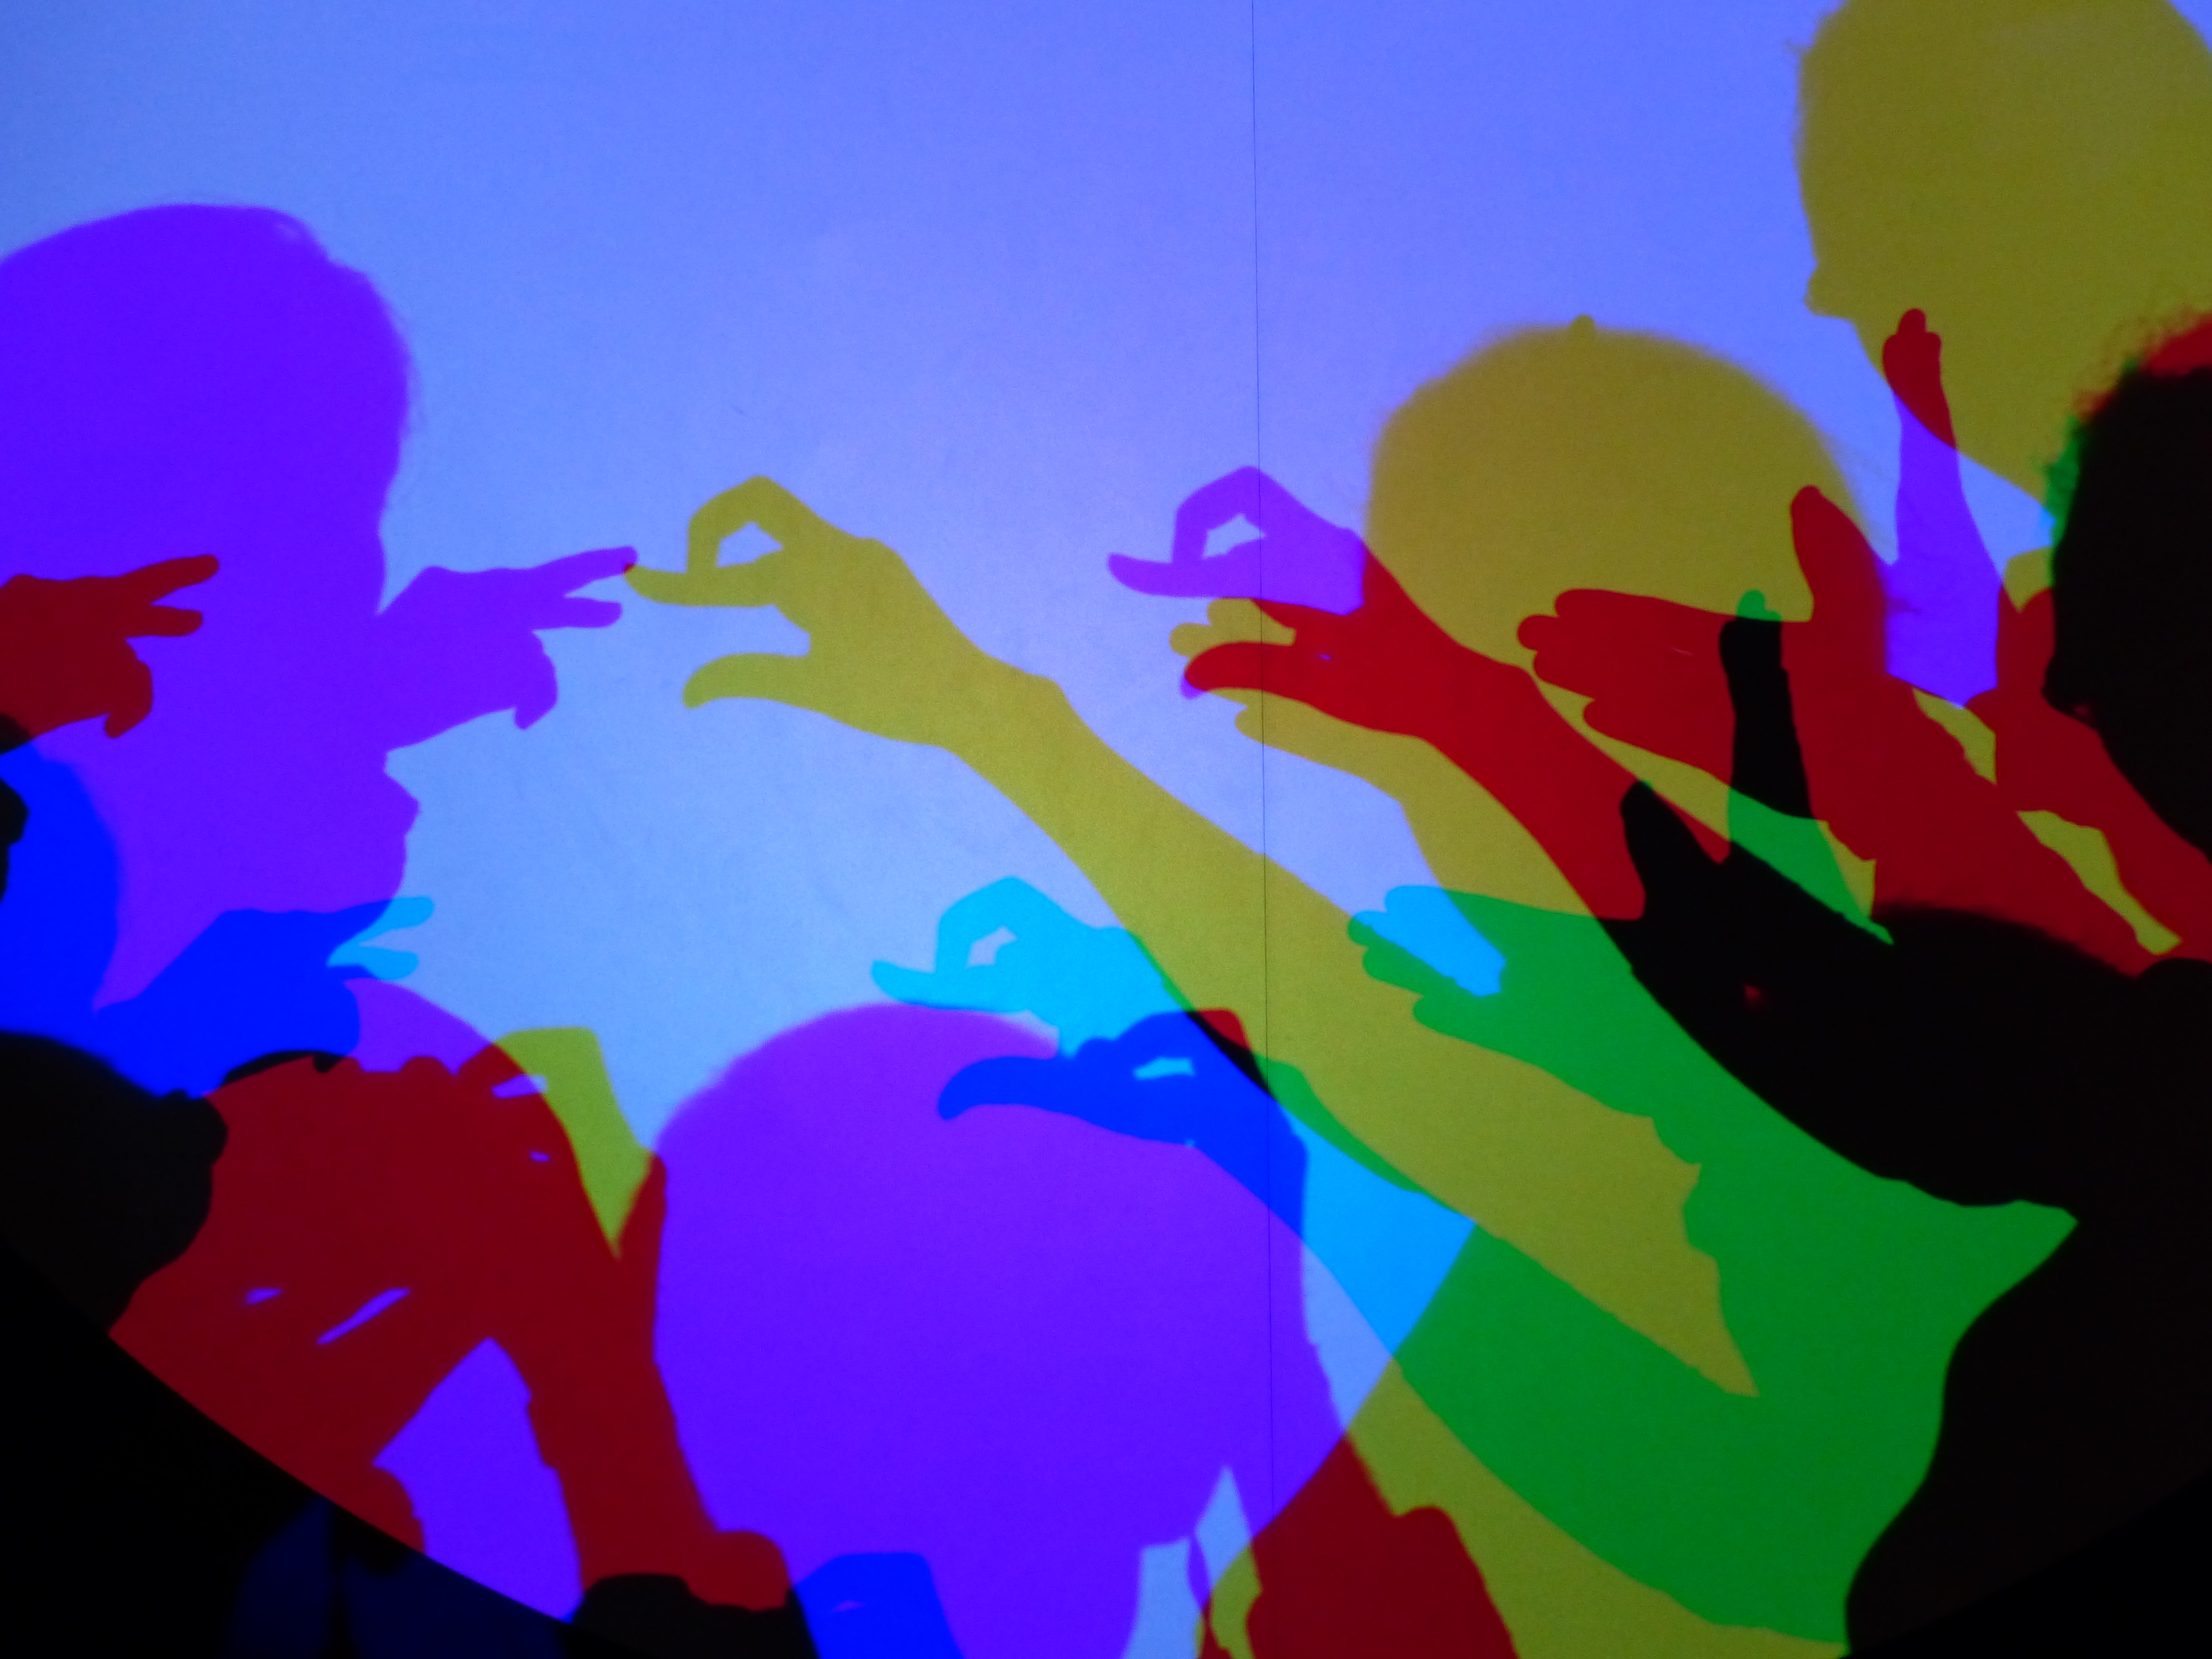
color, shadow, human, property, colorful, men, art, fun, illustration, women, hands, figures, silhouettes, heads, experiment, screenshot, penumbra, personal, shadow play, museum of technology, atmosphere of earth, computer wallpaper, mixed colours, colored shadow, farbmischung additives